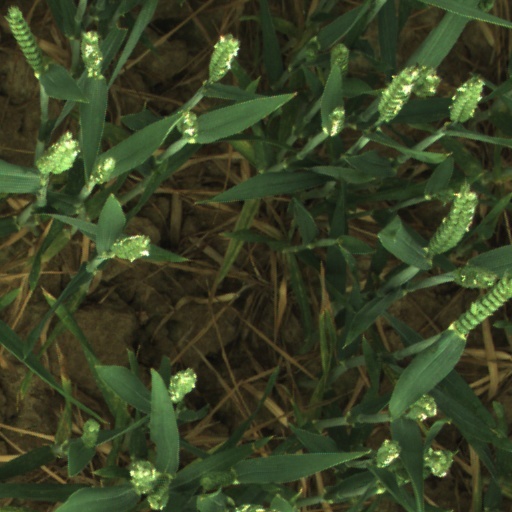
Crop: wheat